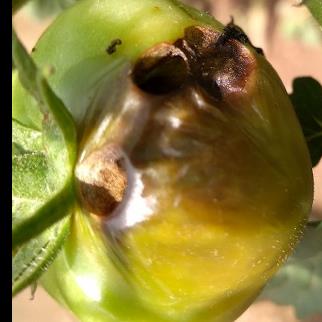
Crop: Tomato
Condition: helicoverpa-armigera-p